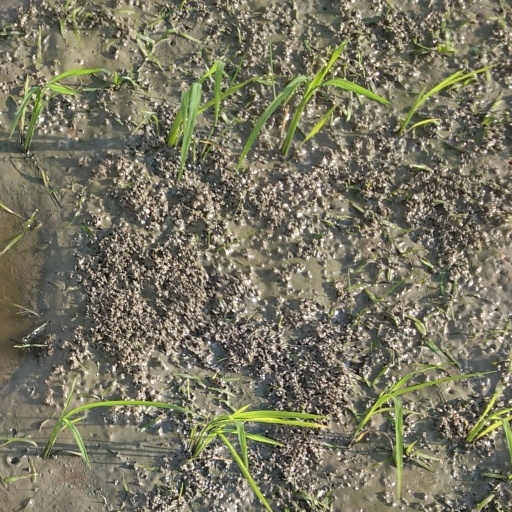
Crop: rice